Carolingian church

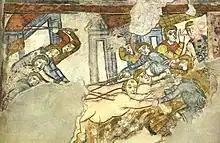
A Carolingian fresco of the Martyrdom of Saint Paul at St. Benedikt (Mals)

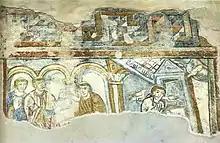
A Carolingian fresco of Saint Gregory talking to Paul the Deacon from St. Benedikt (Mals)

Many of the surviving Carolingian religious buildings (or parts of them) that have survived have survived not through any concern about preserving the past but rather through Accident, indifference or lack of funds. this must be considered when regarding the subject of wall paintings / murals. the literary records claiming to describe them are unreliable at best and the European climate is not conducive to their preservation. This combined with new construction absorbing older foundations and changing tastes leading to their removal / covering makes judgement on this subject difficult. Attempts at restoration must consider the fact that in many cases the work covering the Carolingian works have just as much artistic significance as that which it covers. The clearest examples of Carolingian wall art are found in remote parish churches where the art was overlooked or whitewashed such as in the Swiss canton of Graubünden, the convent church of St. Johann at Müstair and east of the Ofen-Pass and south of the Reschen-Pass following the road into the valley of the Adige in the South Tirol, in northern Italy, in the small chapal of St. Benedikt at Mals and of St. Prokulud at Naturns. (see Hubert et al., "Carolingian Art", pp19ff for further detail). The frescos at St. Benedikt at Mals are dated to c. AD 800. The frescoes are mostly distributed in three niches in the altar wall, showing Jesus in the center, flanked by pope Gregory the Great and Saint Stephen. On the walls separating the niches are donor portraits below a troop of twelve angels, and scenes showing Gregory writing his "Dialogi" and disputing with Paulus Diaconus, coupled with scenes showing Paul of Tarsus and a fragment of a scene from the life of Saint Benedict.